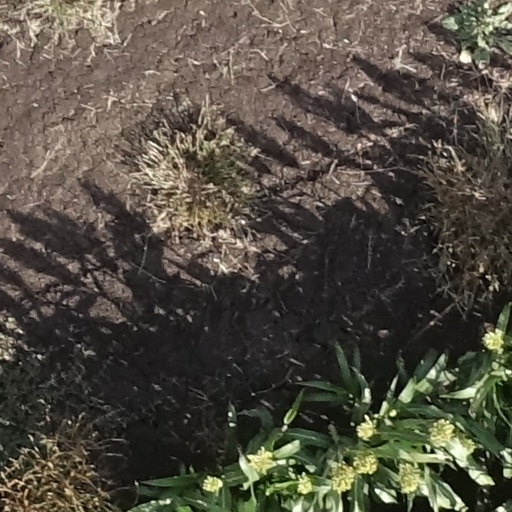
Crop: sorghum